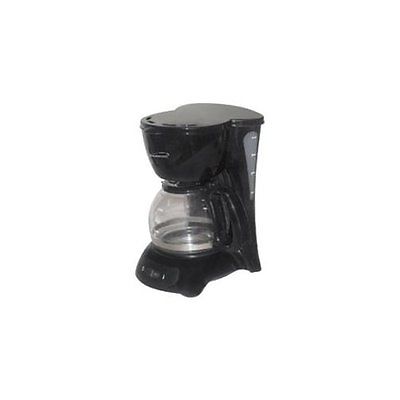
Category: coffee maker